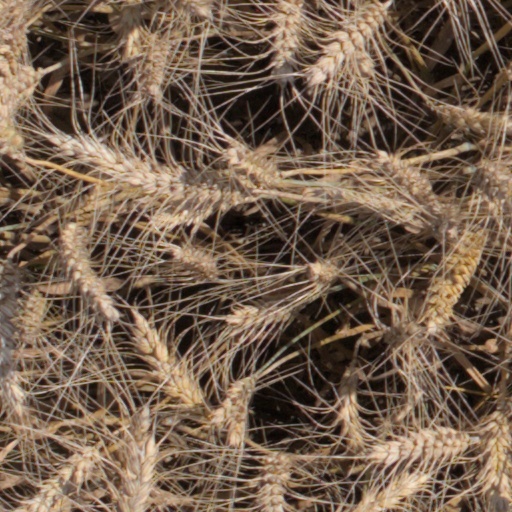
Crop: wheat